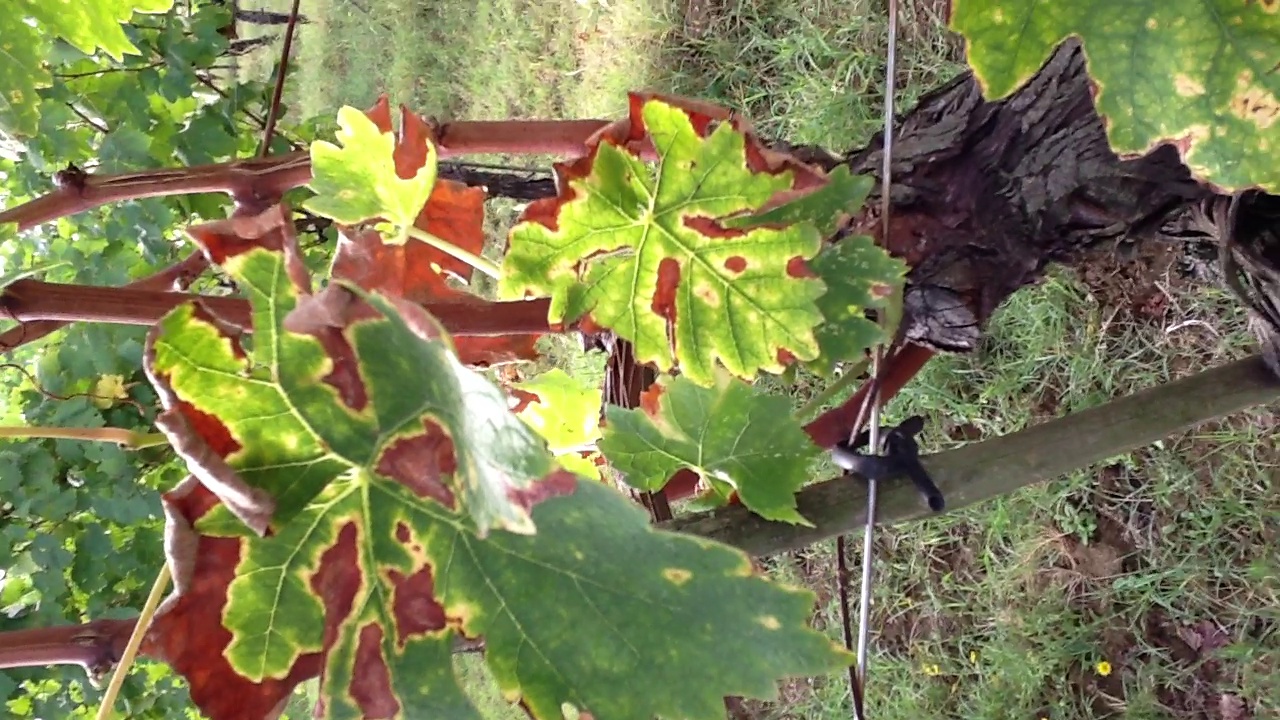
Label: esca